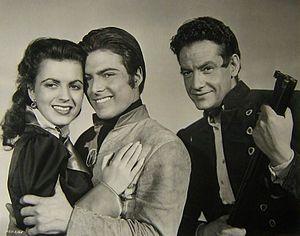
Donald Buka, né le 17 août 1920 à Cleveland et mort le 21 juillet 2008 à Reading, est un acteur américain.
George Dolenz est un acteur américain d'ascendance slovène, né Jure Dolenc le 5 janvier 1908 à Trieste, mort le 8 février 1963 à Los Angeles — Quartier d'Hollywood.